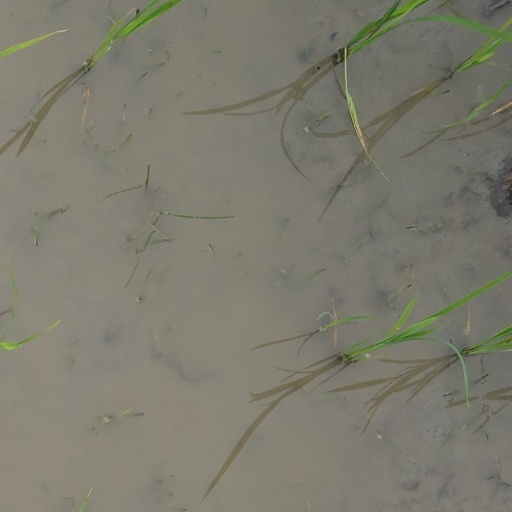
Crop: rice